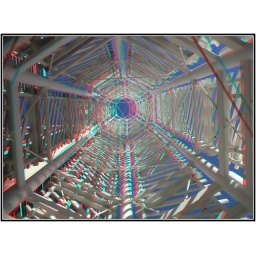
white tower in front of rincon annex across mission st